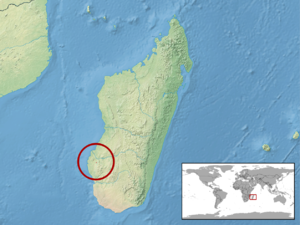
Furcifer tuzetae est une espèce de sauriens de la famille des Chamaeleonidae.